History of Sussex

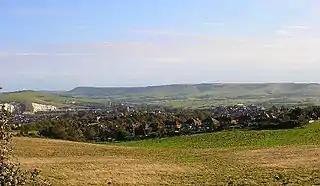
Site of the Battle of Lewes 1264

Sussex, from its position, was constantly the scene of preparations for invasion, and was often involved in rebellions.